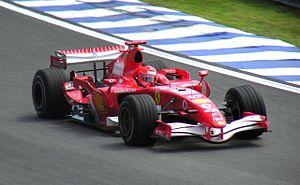
Le Grand Prix du Brésil 2006 est la 768ᵉ course de Formule 1 courue depuis 1950 et la dix-huitième et dernière épreuve du championnat 2006. Il s'agissait du 35ᵉ Grand Prix du Brésil. Il s'est couru sur l'Autodrome José Carlos Pace, à São Paulo, le 22 octobre 2006, sur une distance de 305,909 km.